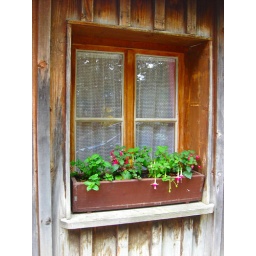
I was enjoying my new camera that John gave me. This window at Ludvigs castle in germany caught my eye